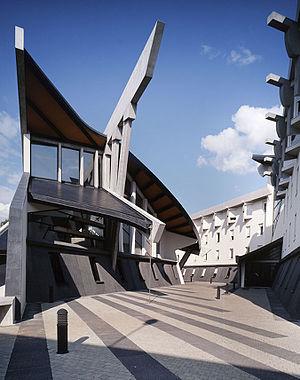
Casernement CRS à Vélizy-Villacoublay
Ricardo Porro est un architecte, peintre et sculpteur franco-cubain né le 3 novembre 1925 à Camagüey et décédé le 25 décembre 2014 à Paris.